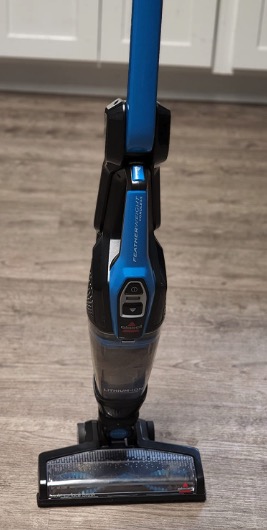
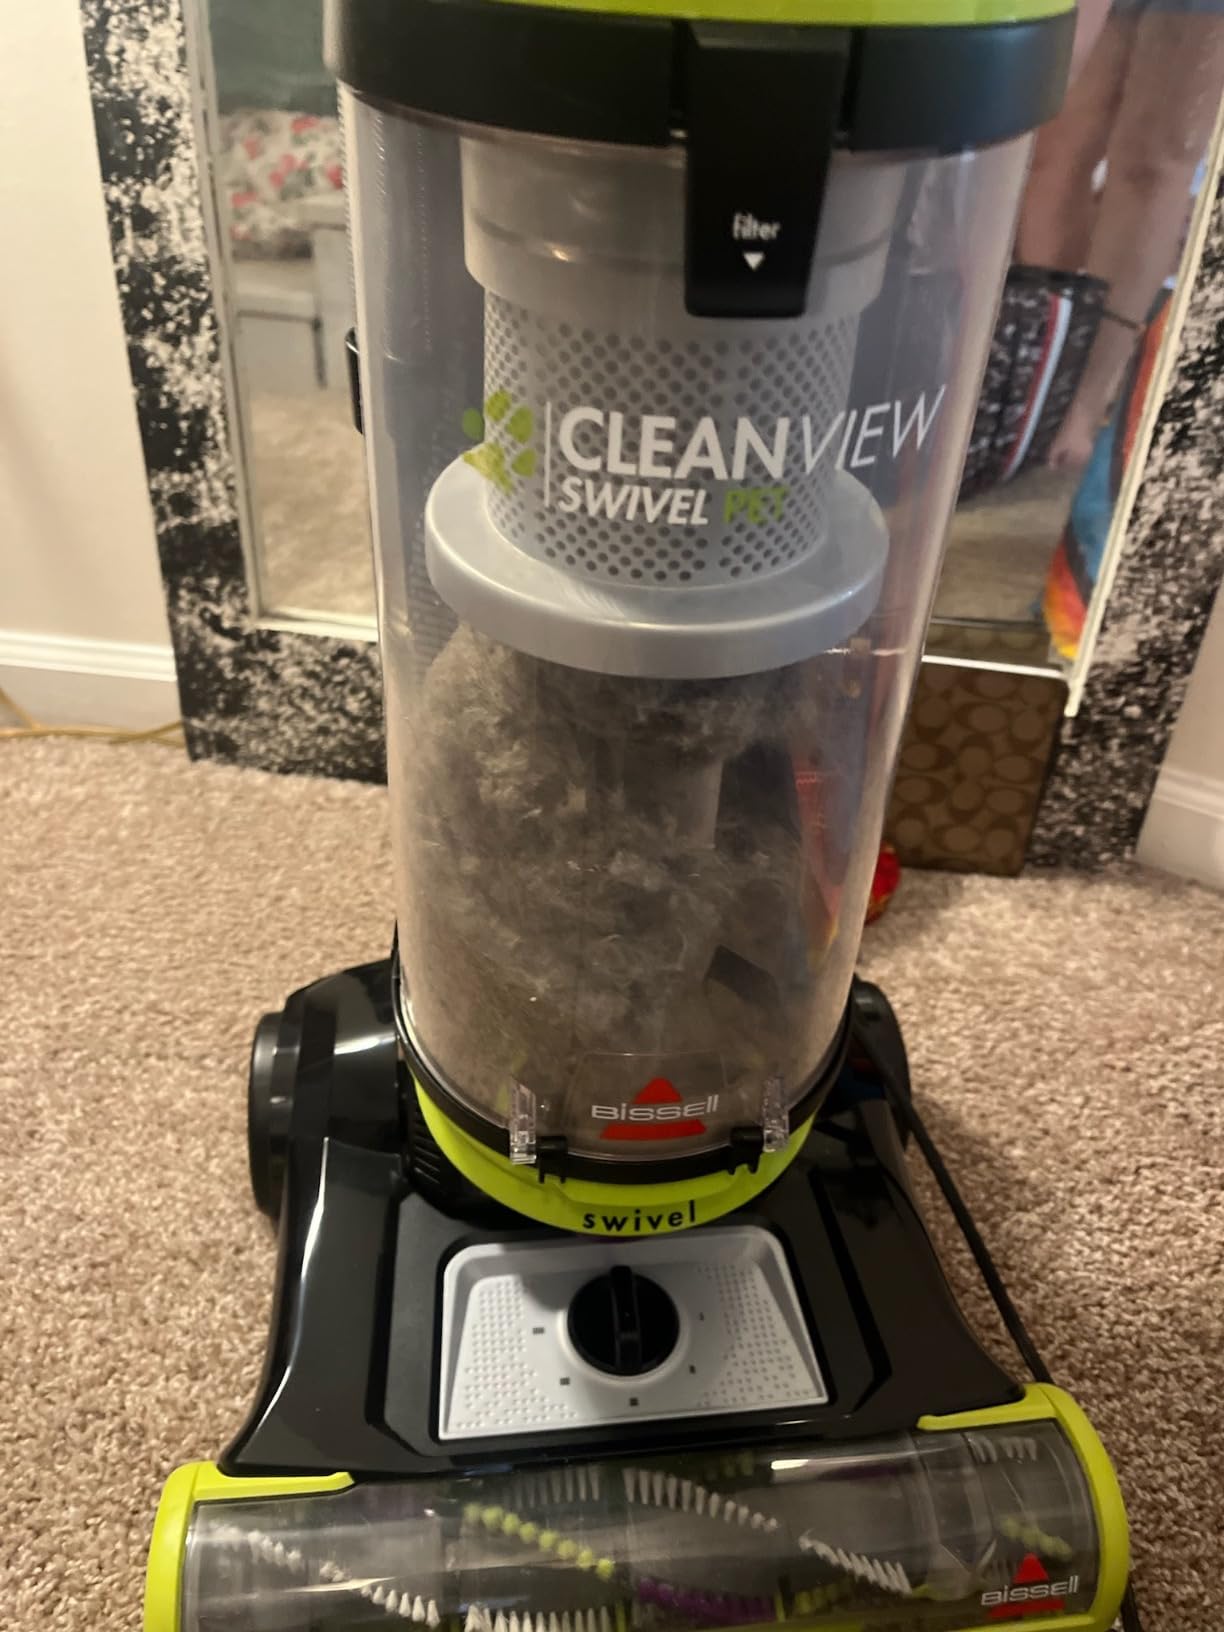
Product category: items_vacuum
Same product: no